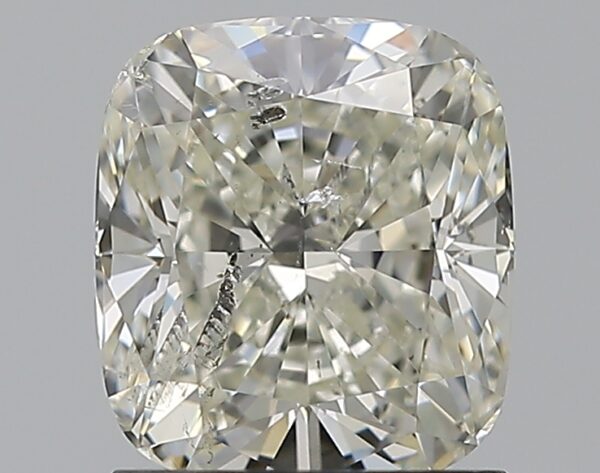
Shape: cushion
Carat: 1.51
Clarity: SI2
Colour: J
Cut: EX
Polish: EX
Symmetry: EX
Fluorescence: N
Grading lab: GIA
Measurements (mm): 6.93 x 6.17 x 4.23